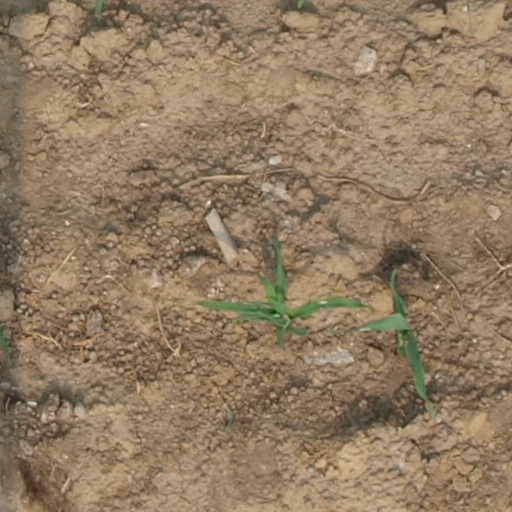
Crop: maize; corn